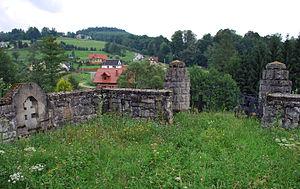
Paleśnica est une localité polonaise de la gmina de Zakliczyn, située dans le powiat de Tarnów en voïvodie de Petite-Pologne.